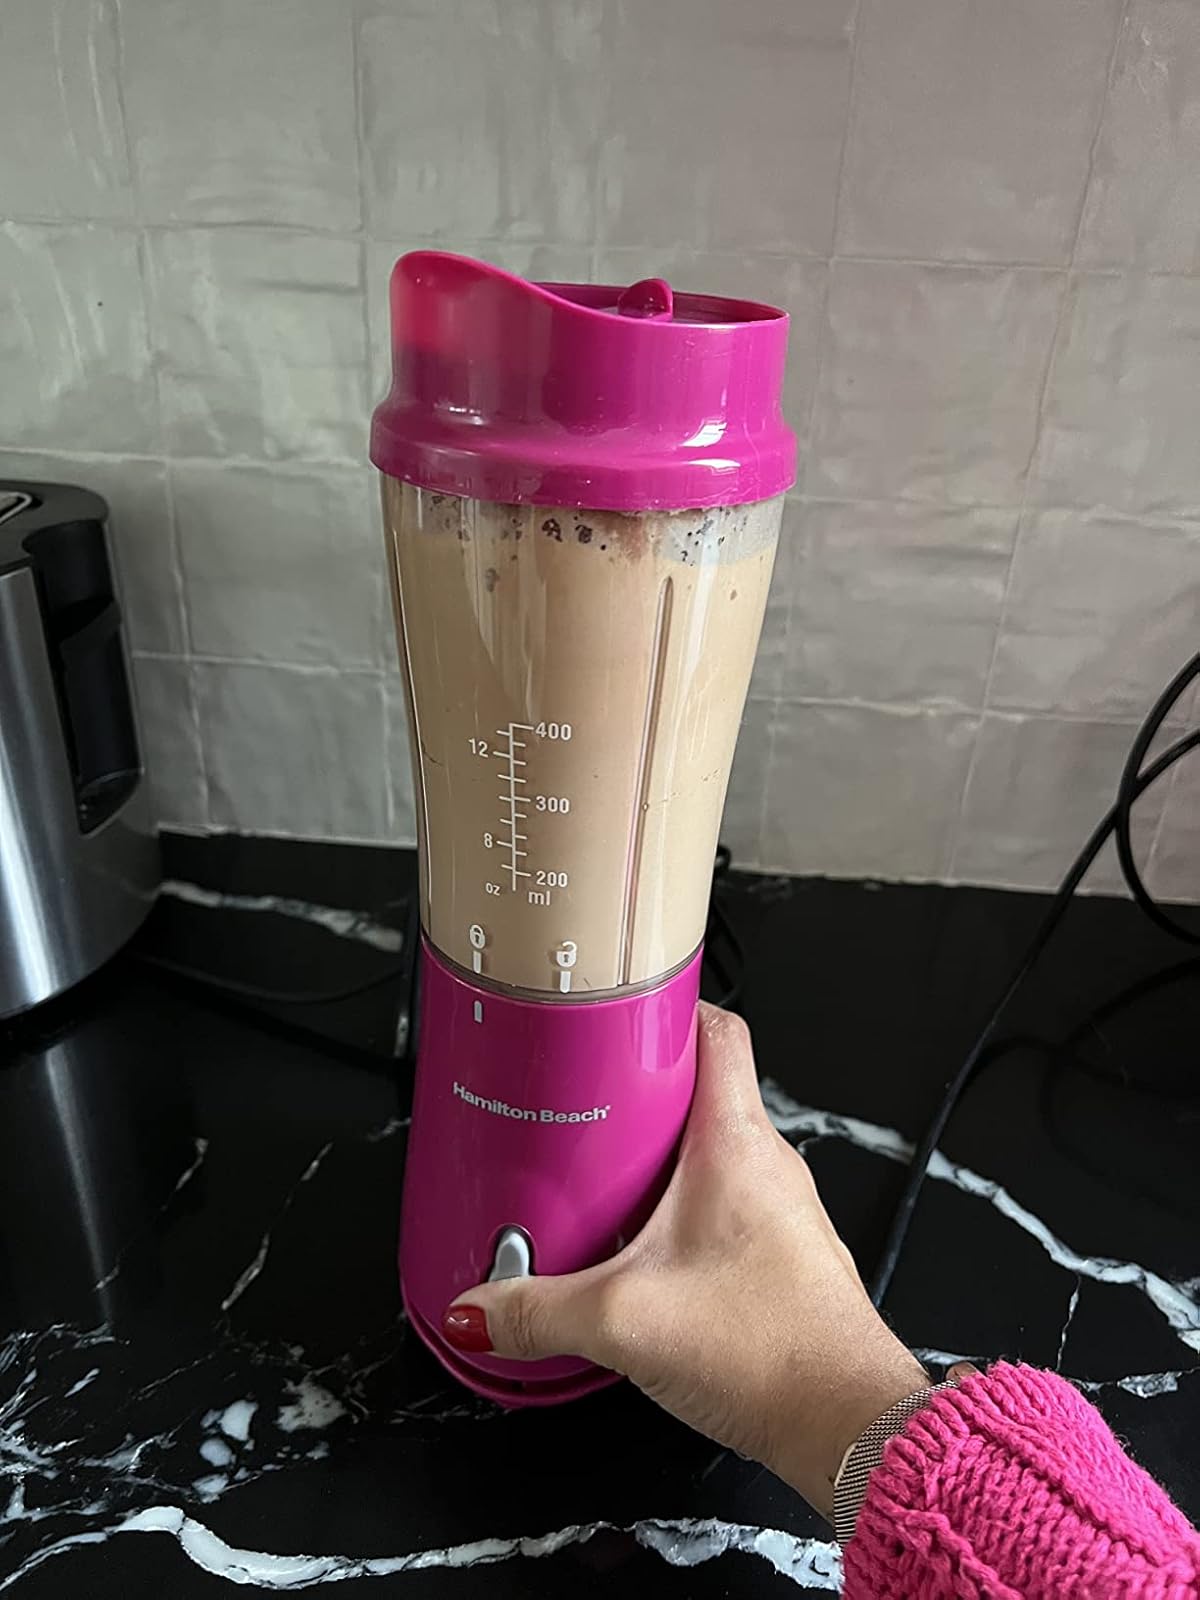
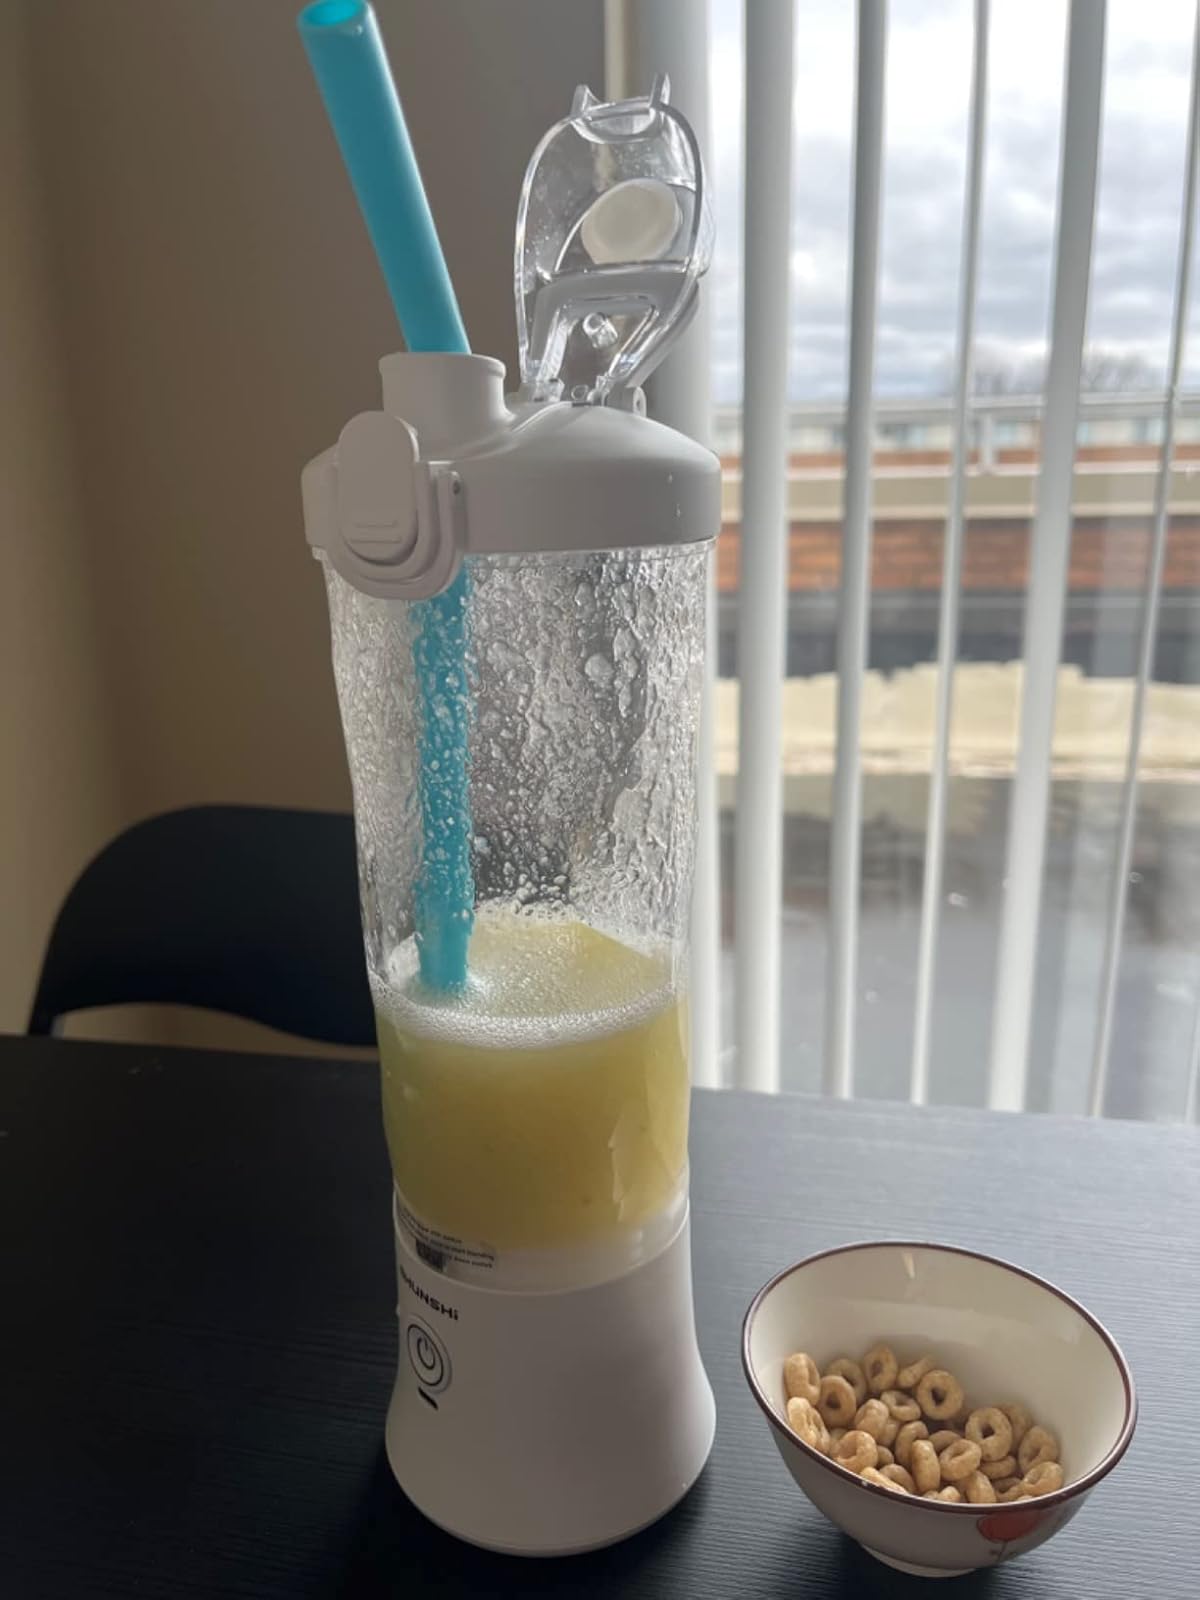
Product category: items_blender
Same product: no